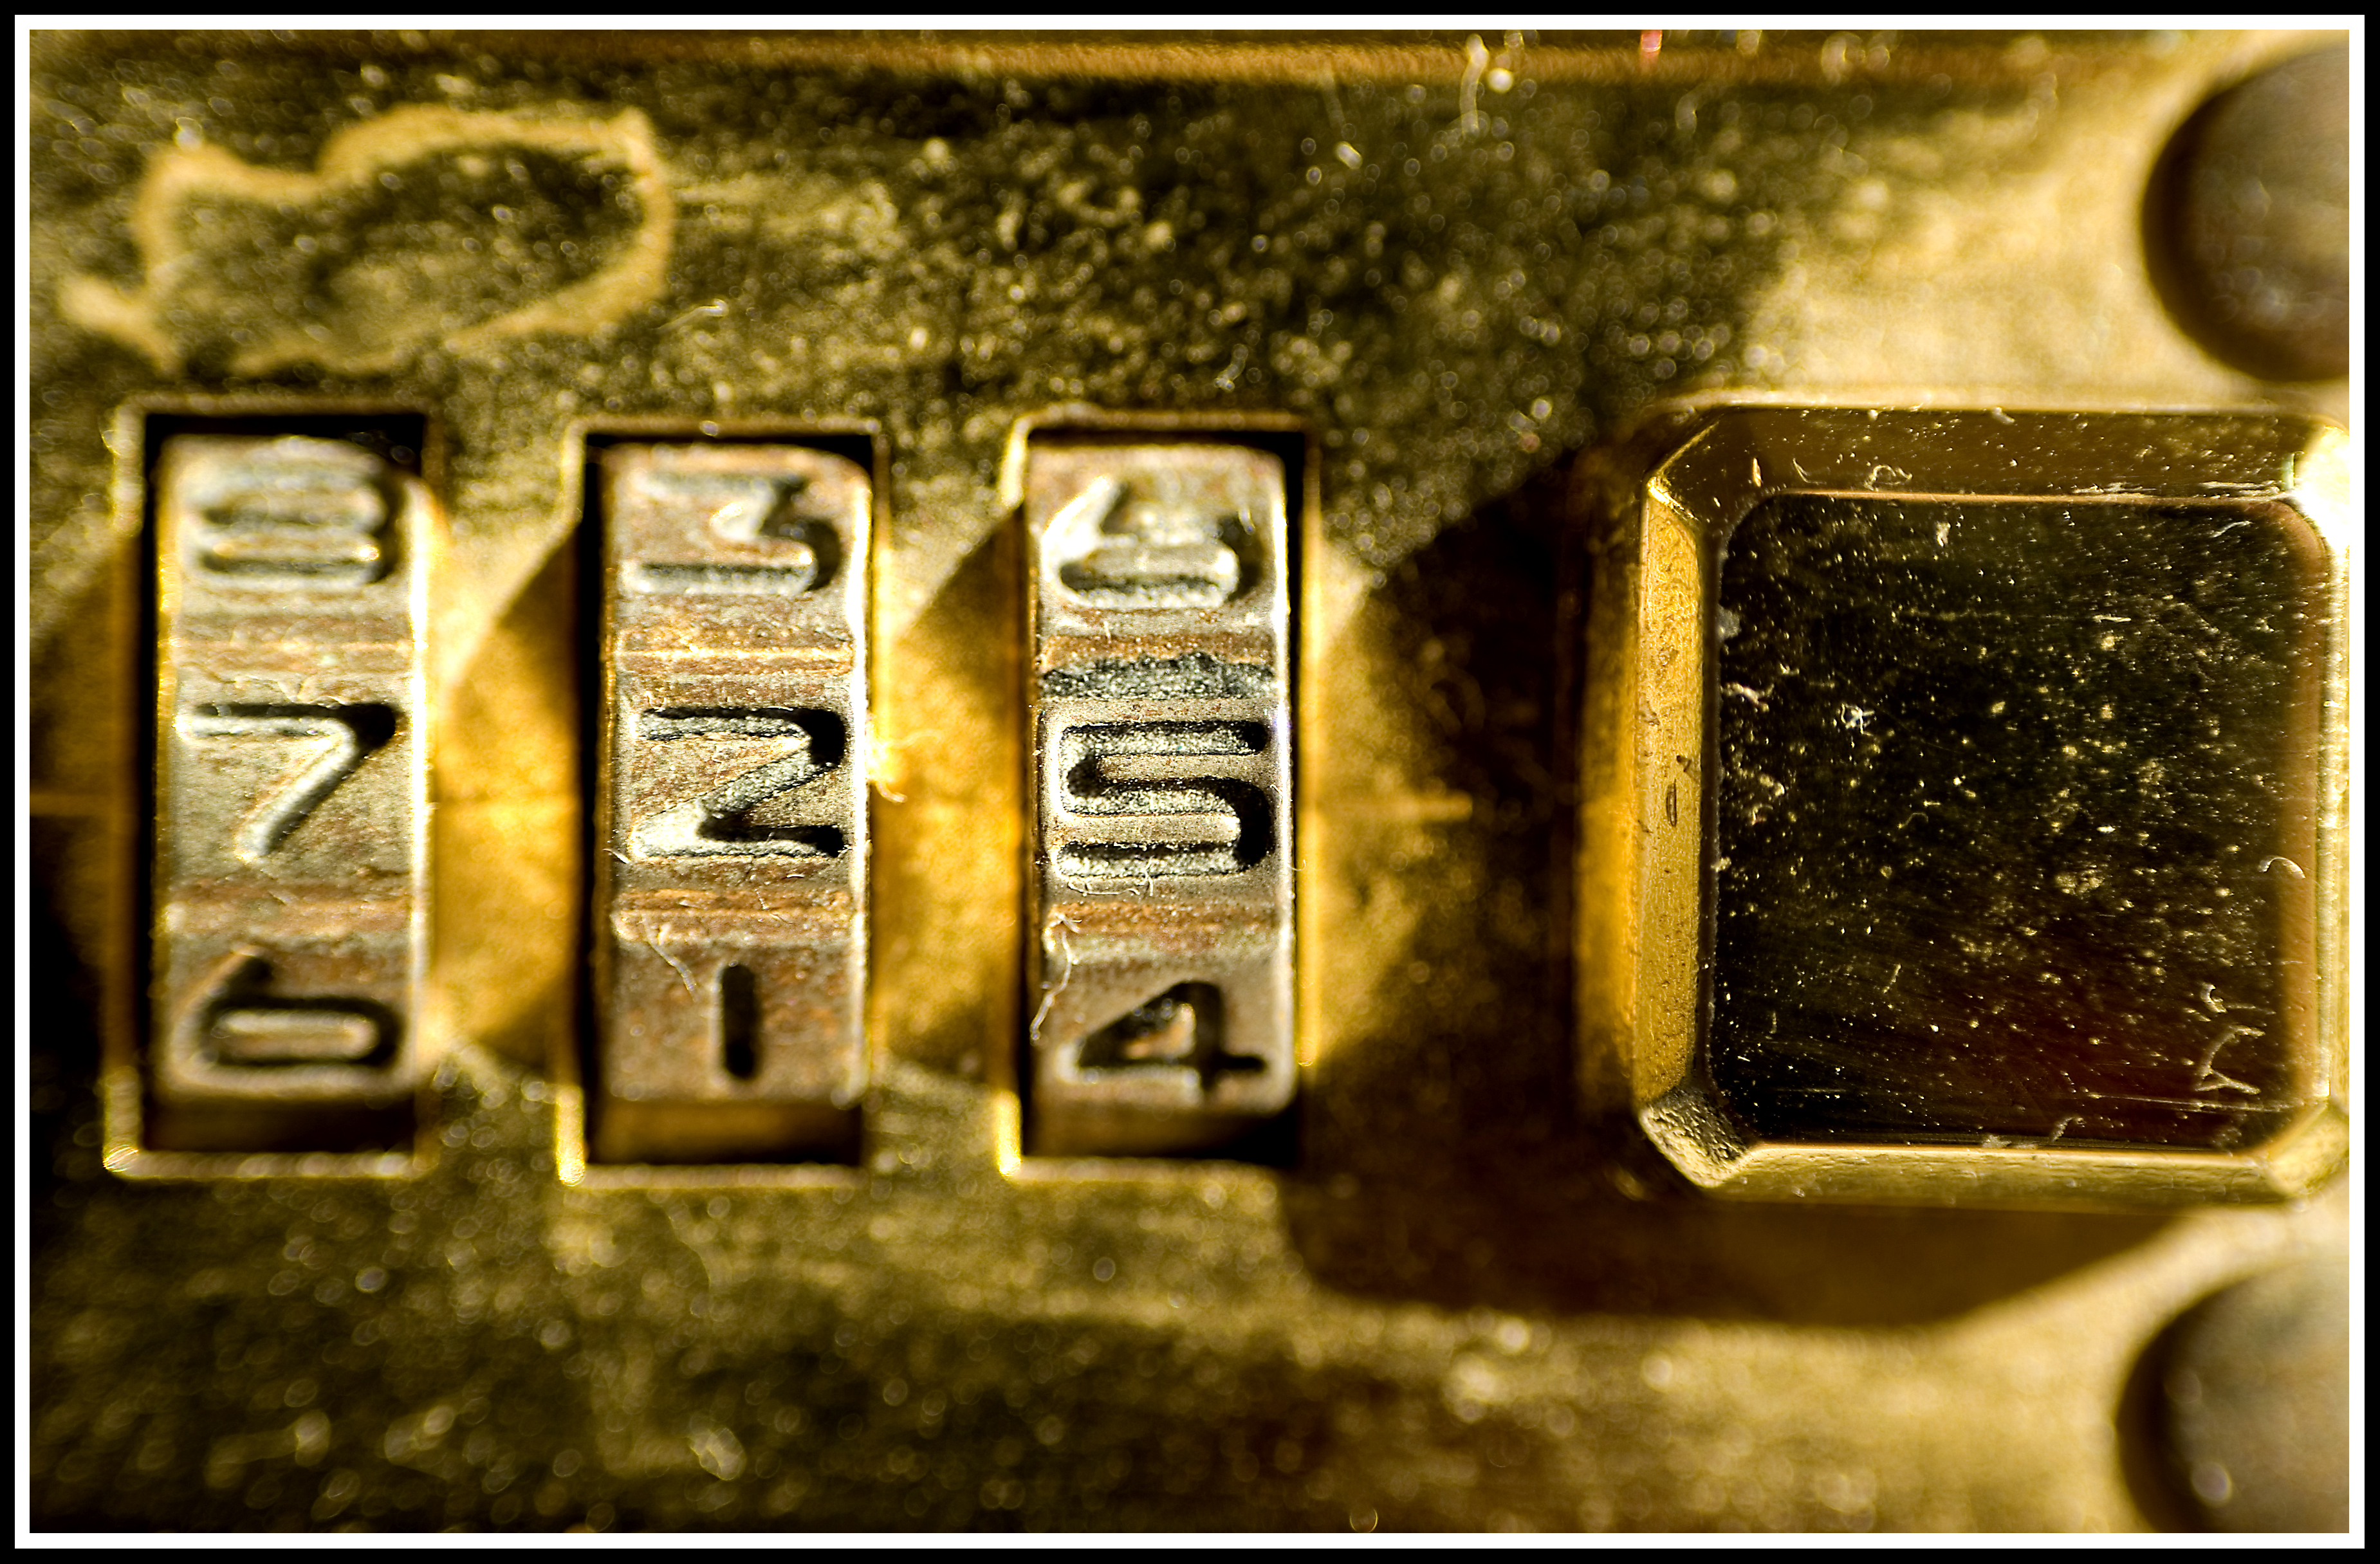
macro, metal, material, brand, font, colors, gold, textures, raynox, closepu